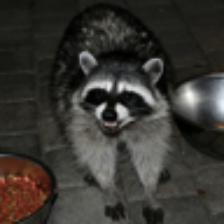
Label: NonHuman